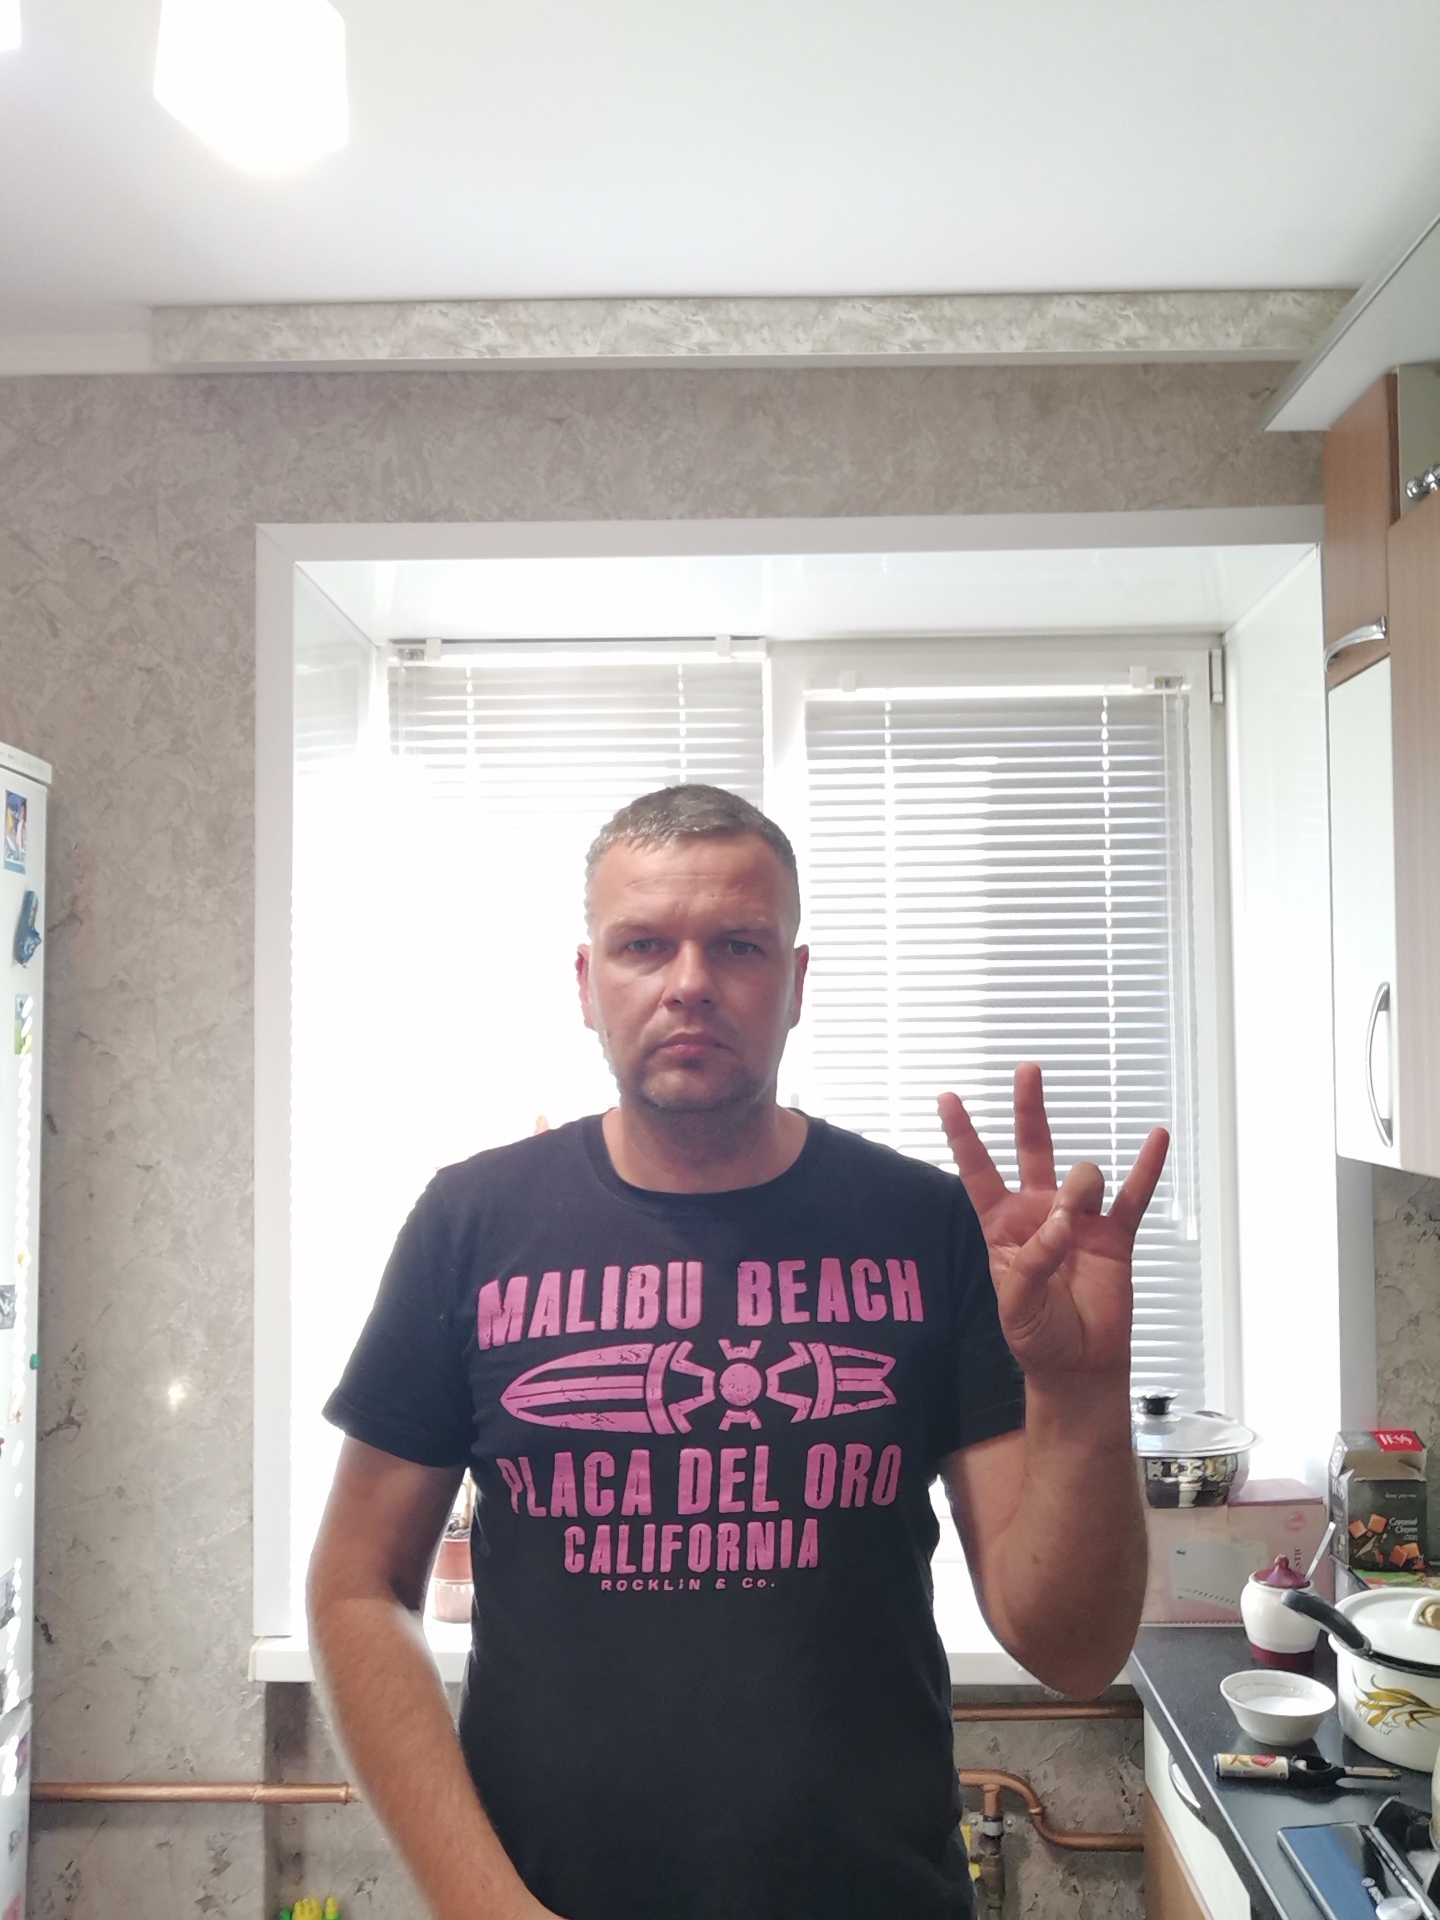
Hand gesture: three3